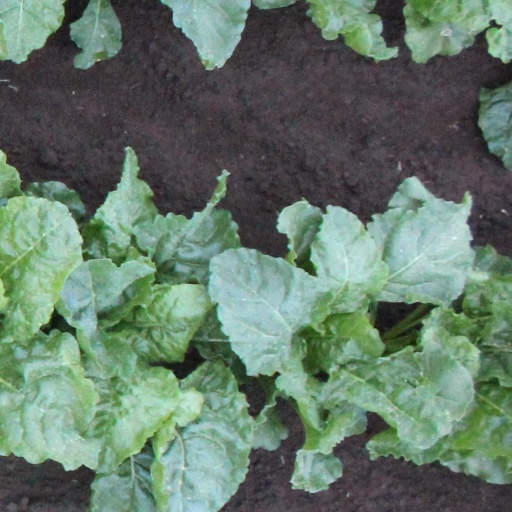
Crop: sugar beet